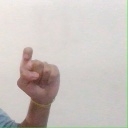
अक्षर: इ